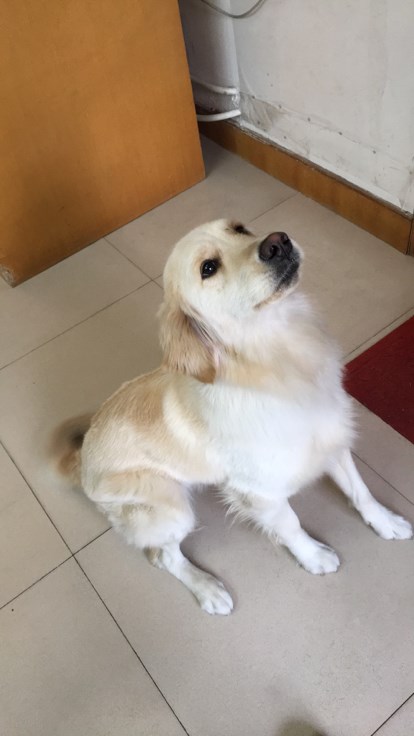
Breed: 5355-n000126-golden_retriever